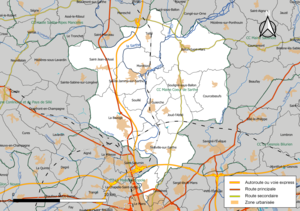
Carte géographique de la Communauté de communes Maine Cœur de Sarthe, département de la Sarthe, France. Composition au 1er janvier 2019.
La communauté de communes Maine Cœur de Sarthe est une communauté de communes française, créée au 1ᵉʳ janvier 2017 et située dans le département de la Sarthe et la région Pays de la Loire.